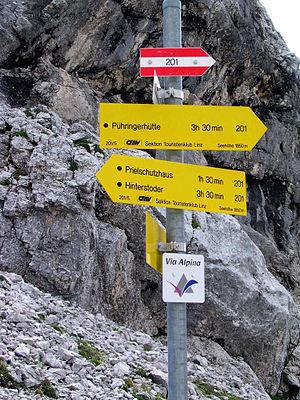
La Via Alpina est un réseau de randonnée pédestre alpin qui relie Trieste à Monaco, et qui propose cinq itinéraires sur l'ensemble des huit pays alpins : la Slovénie, l'Italie, l'Autriche, l'Allemagne, le Liechtenstein, la Suisse, la France et Monaco.